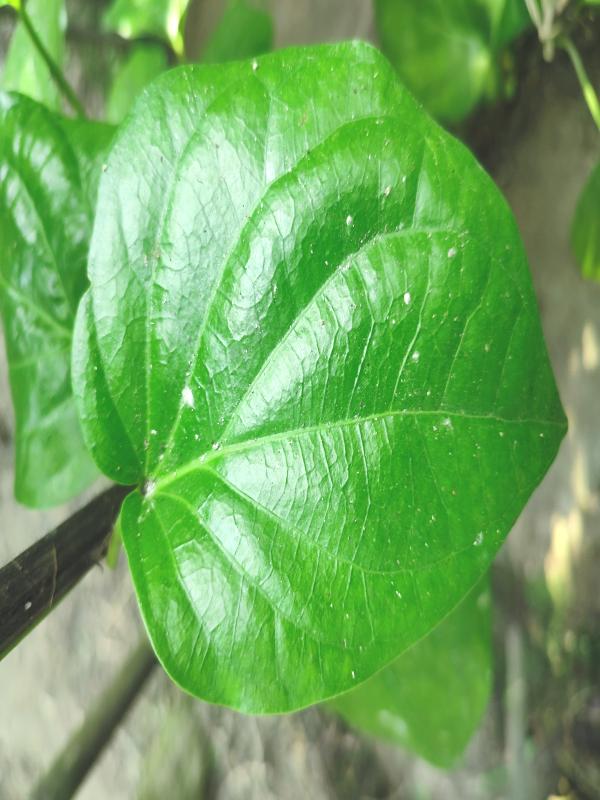
Label: Healthy_Leaf